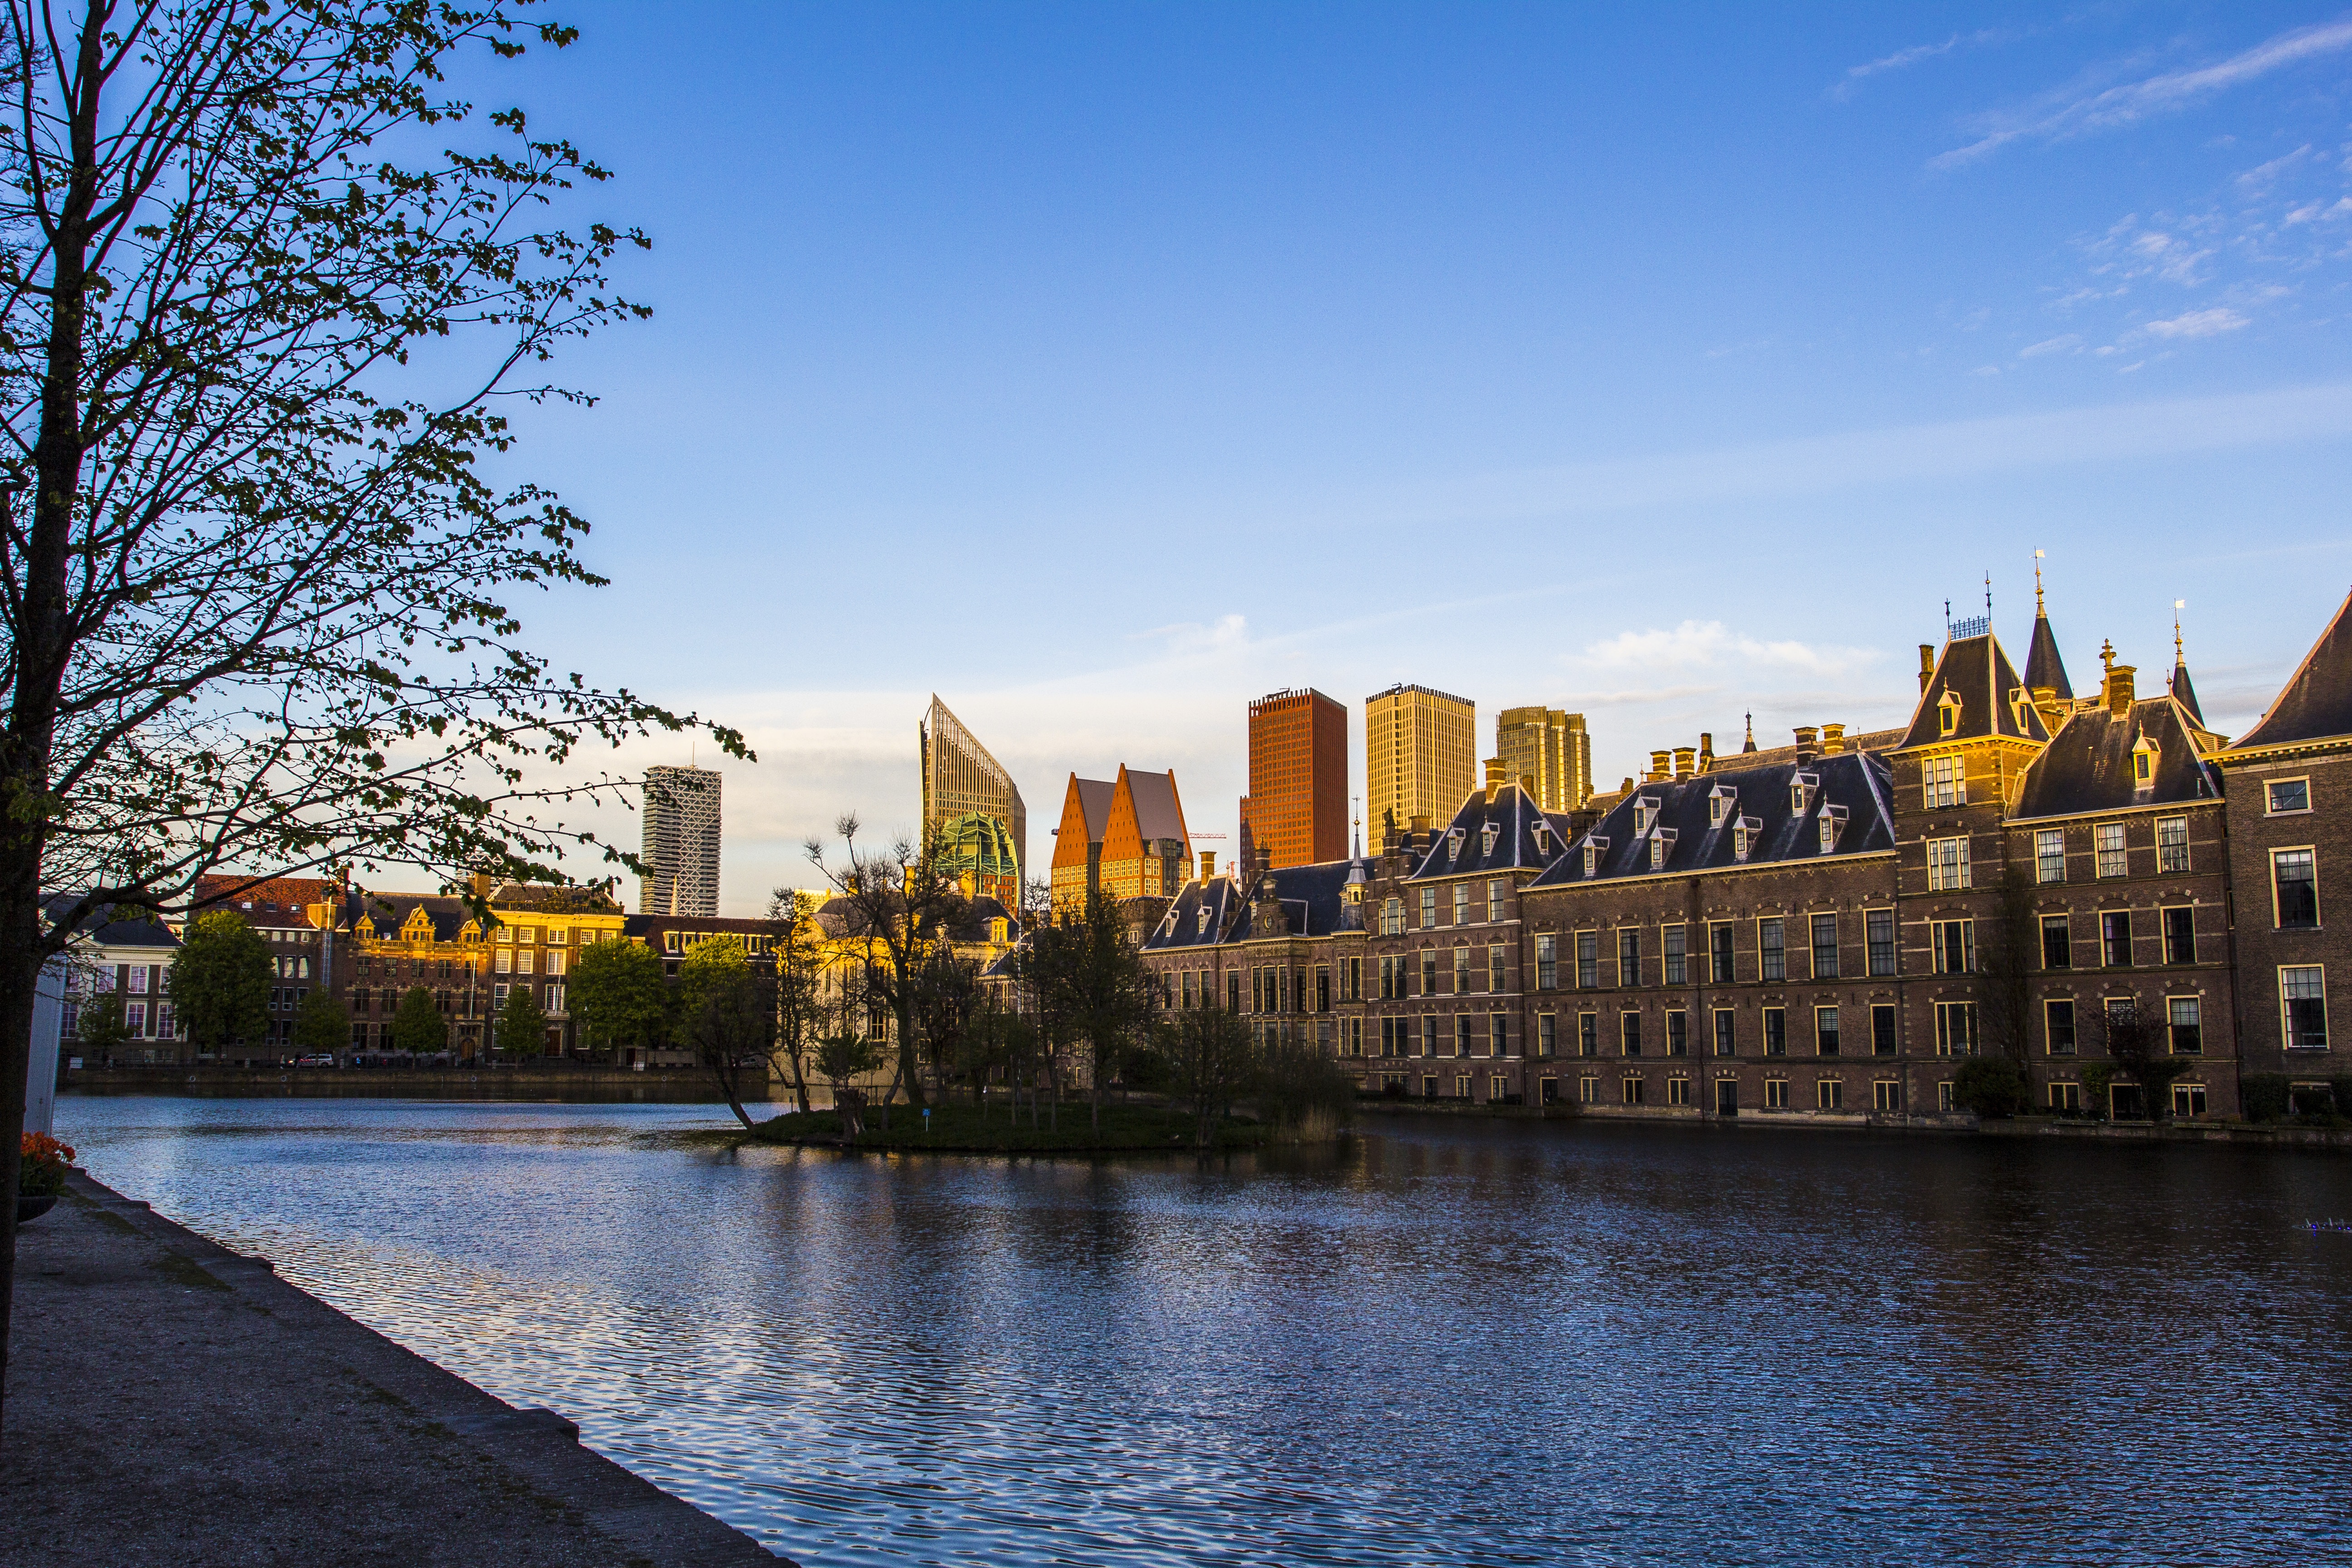
water, skyline, town, chateau, palace, city, river, cityscape, downtown, dusk, evening, reflection, landmark, waterway, netherlands, courtyard, center, the hague, urban area, human settlement